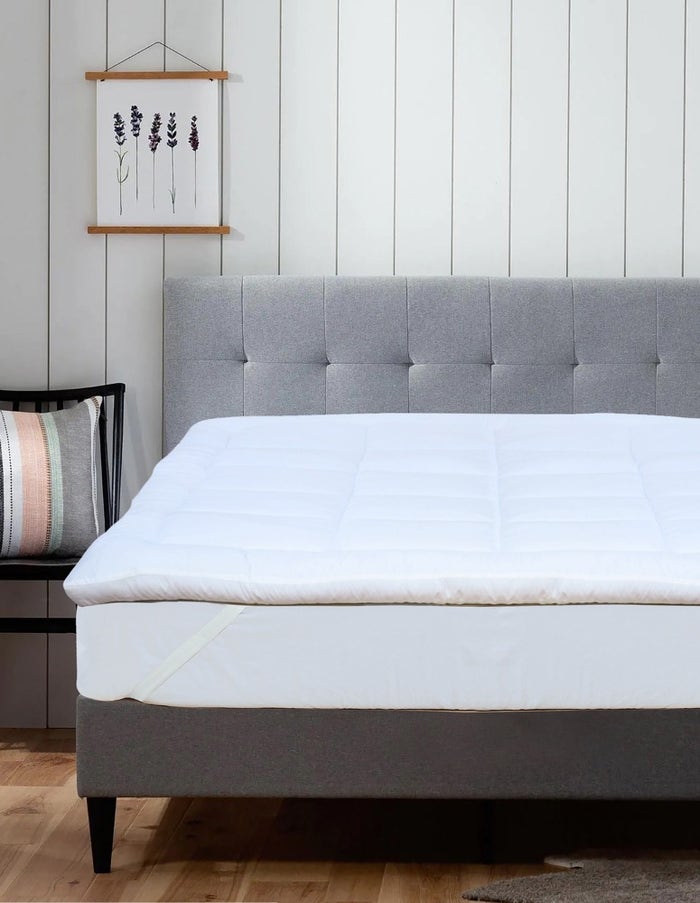
grey double mattress topper